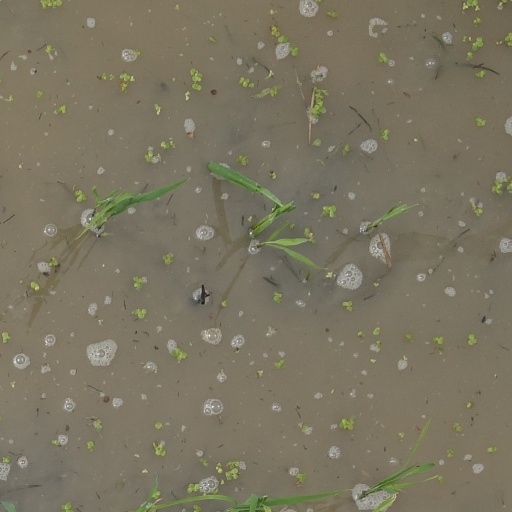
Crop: rice